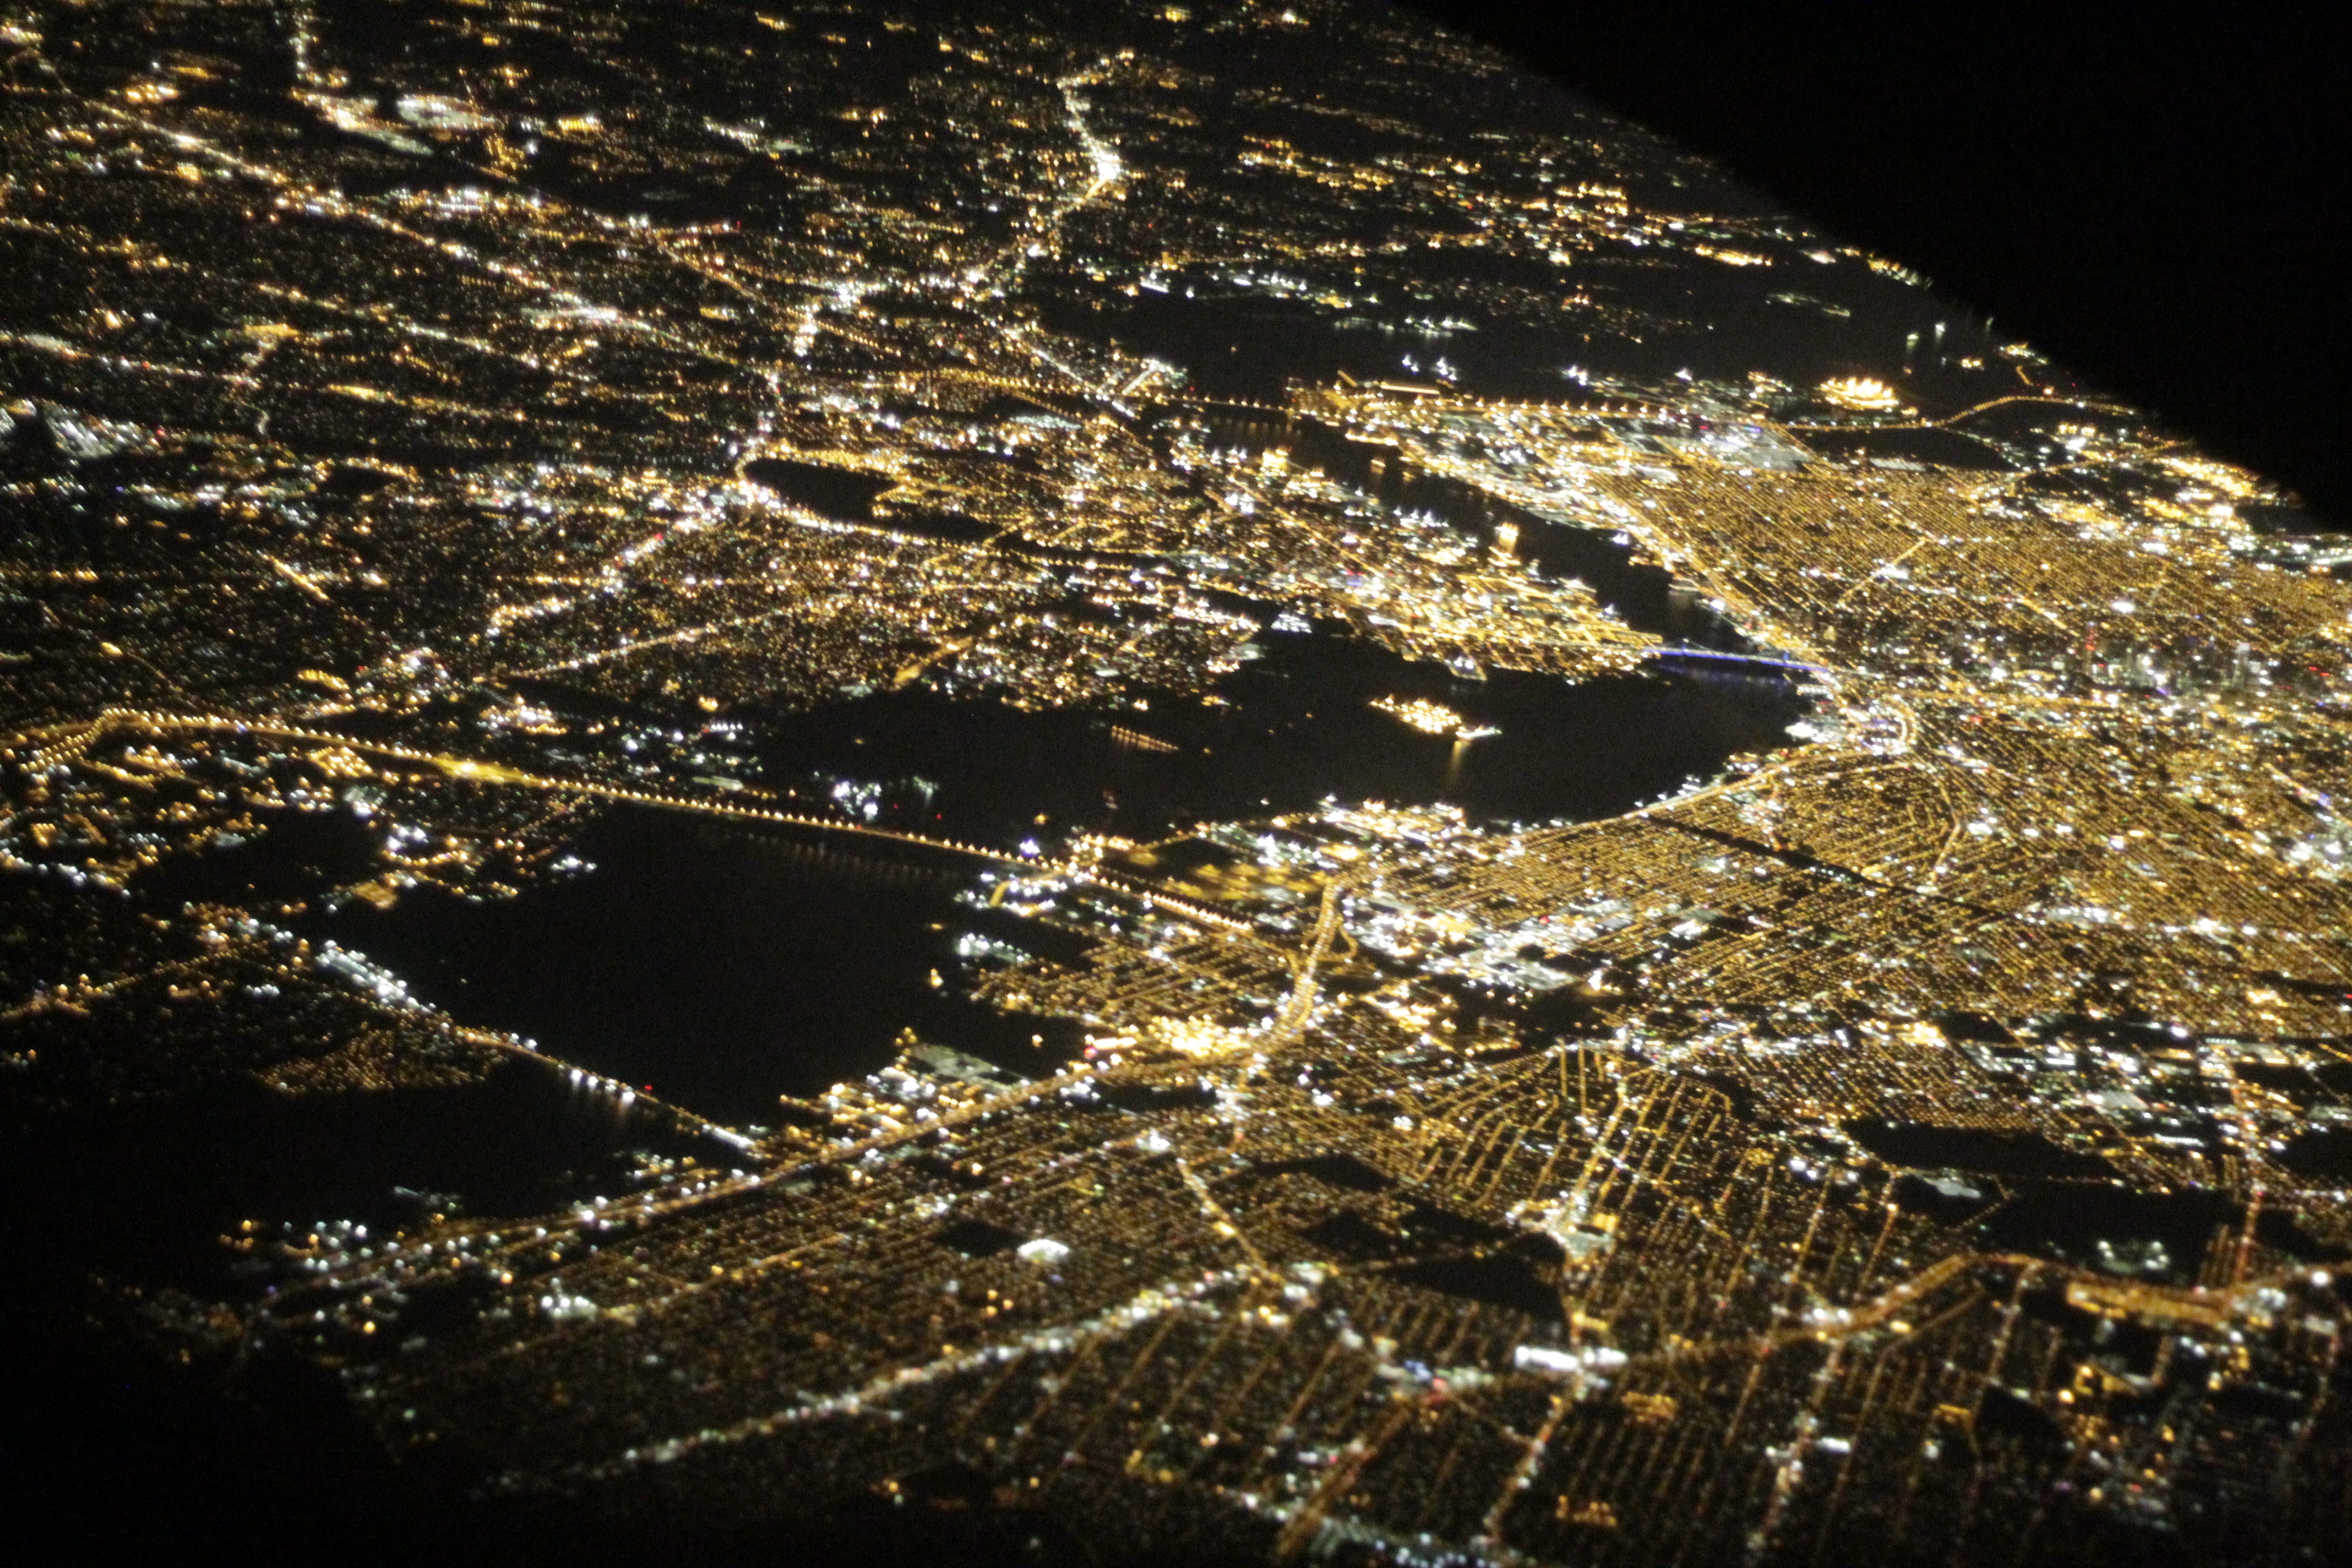
landscape, skyline, night, sunlight, building, city, skyscraper, urban, new york, river, fly, manhattan, panorama, downtown, travel, airplane, plane, transportation, transport, reflection, tower, nyc, scenic, flight, usa, america, landmark, brooklyn, business, helicopter, tourism, trip, aerial, drone, district, ny, new, york, us, aerial photography, astronomical object